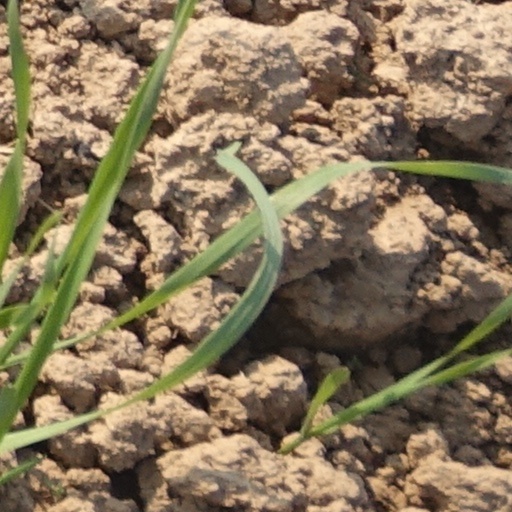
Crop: wheat